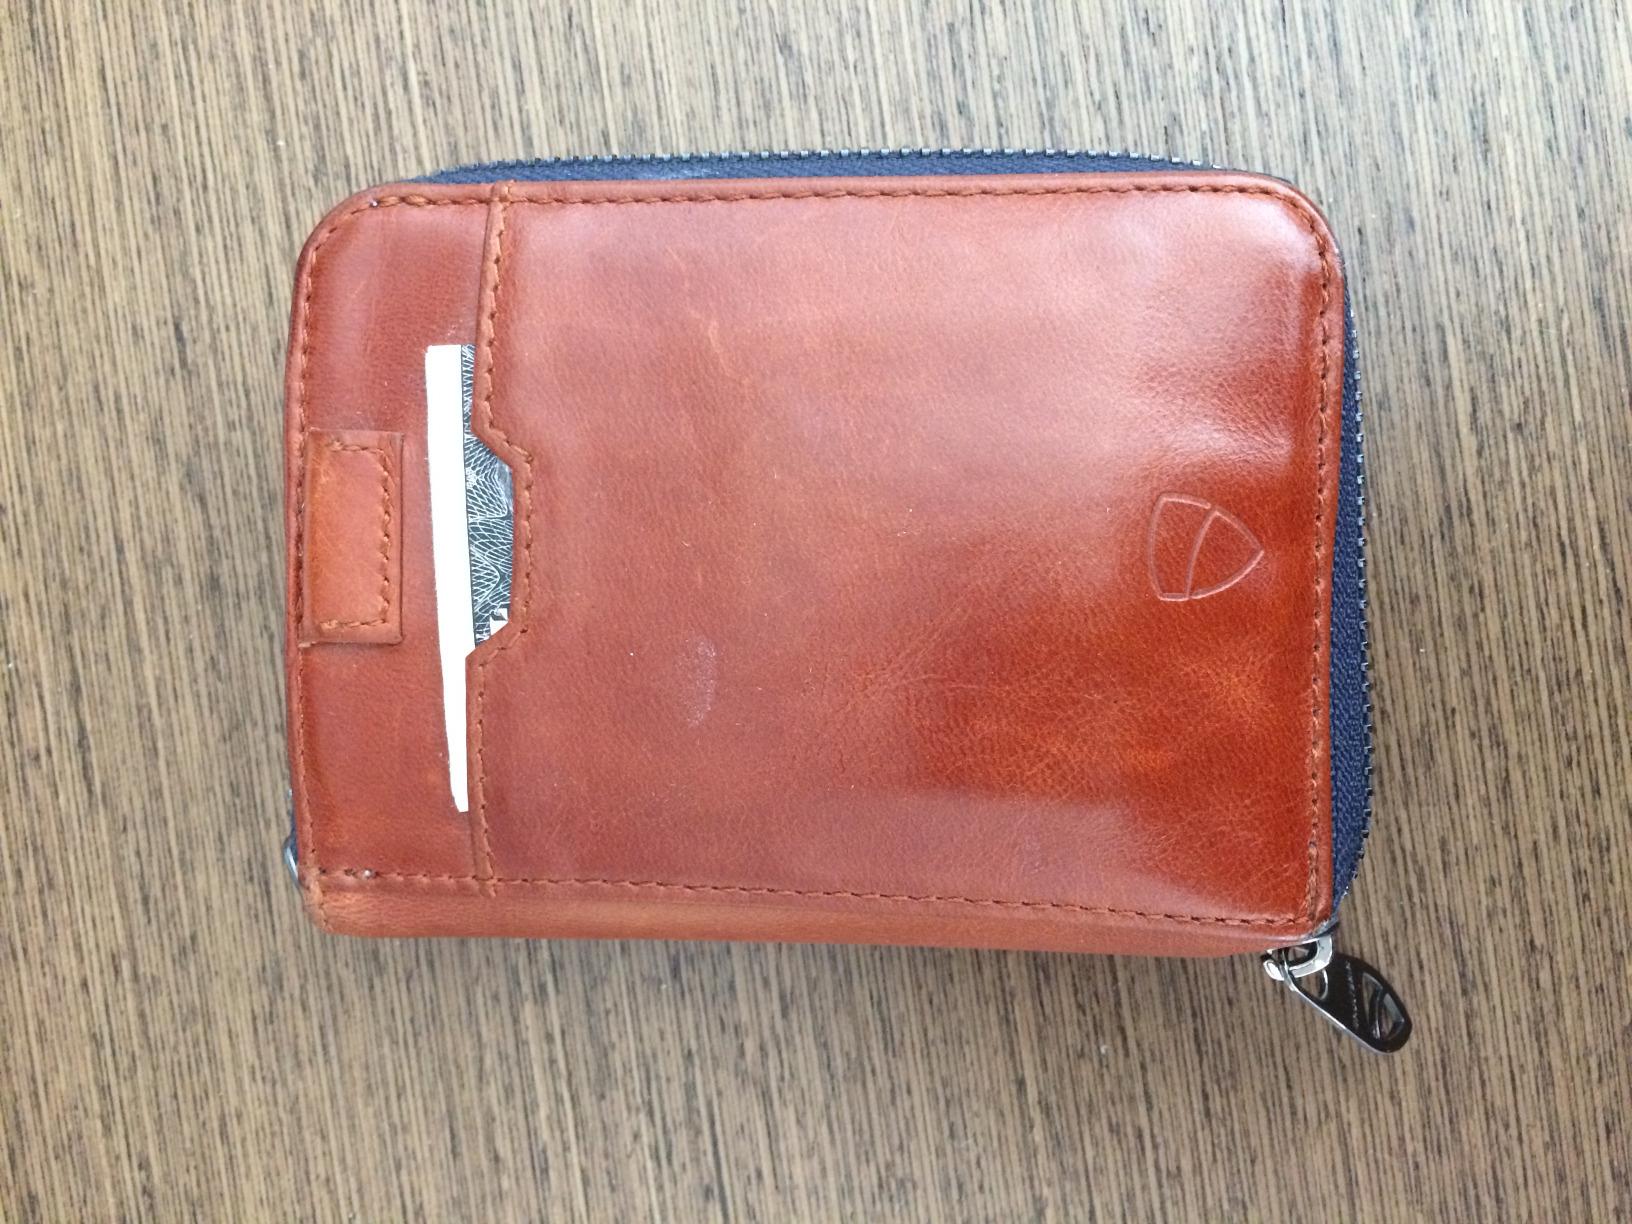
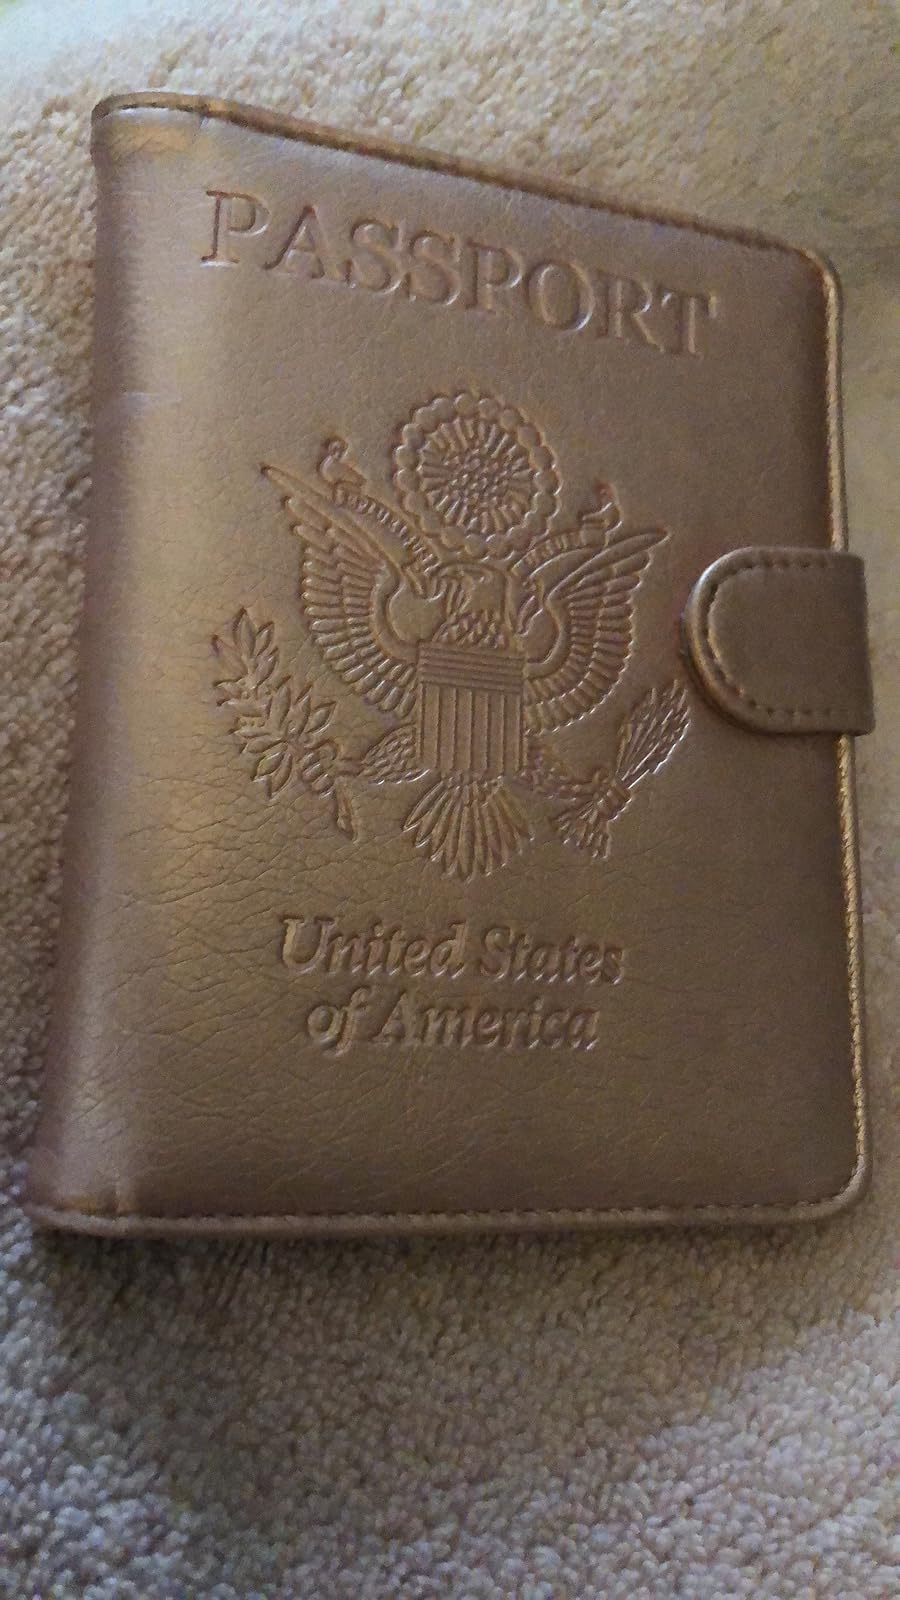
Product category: accessories_wallet
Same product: no